Poetic Meter and Poetic Form

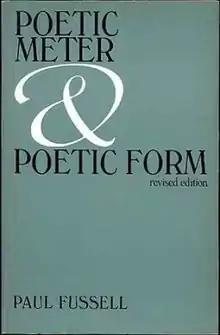
Revised edition (1979)

Poetic Meter and Poetic Form is a book by Paul Fussell, published by McGraw Hill in 1965, and later as a revised edition in 1979.